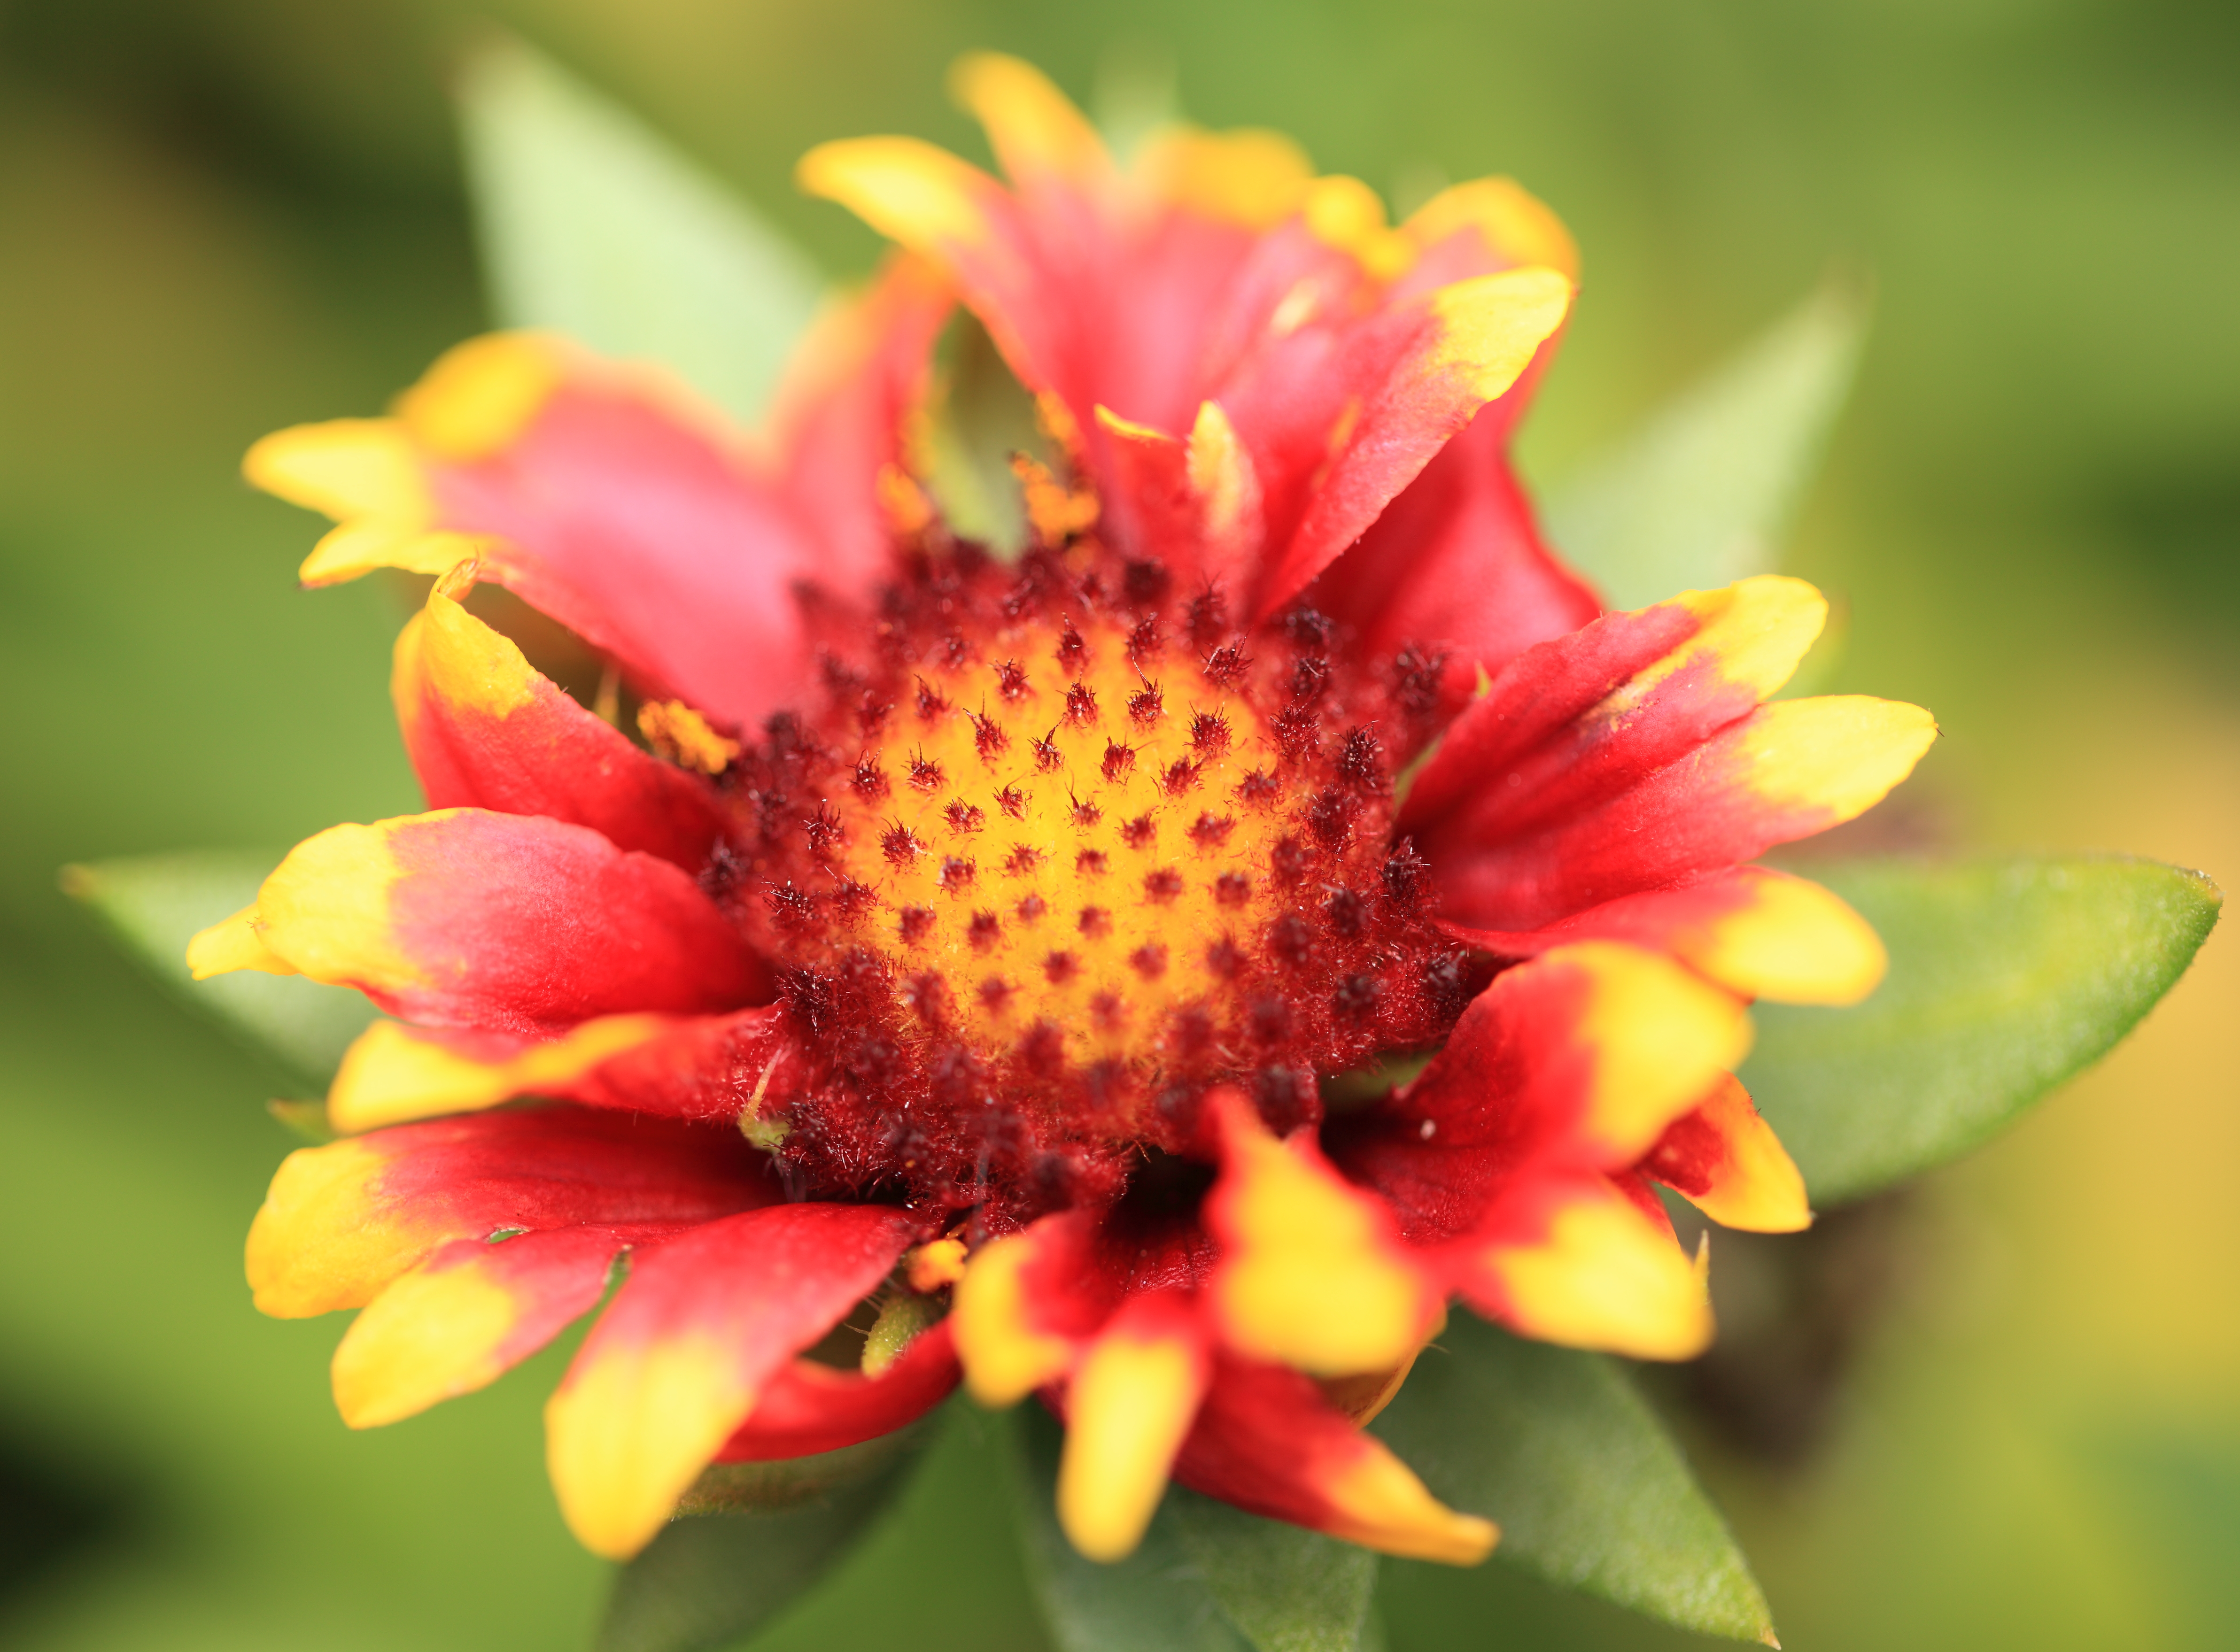
plant, photography, flower, petal, high, macro, botany, yellow, flora, wildflower, close up, 5d, hires, markii, nectar, hi, res, resolution, chibaken, chibashi, macro photography, flowering plant, daisy family, land plant, blanket flowers